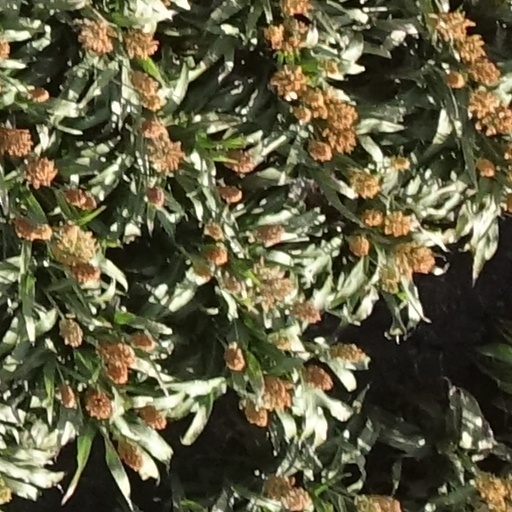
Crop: sorghum